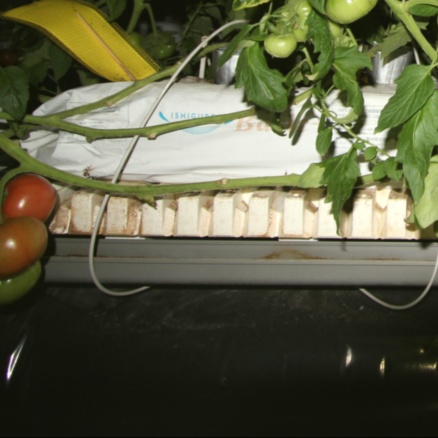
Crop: tomato